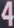
Number: 4